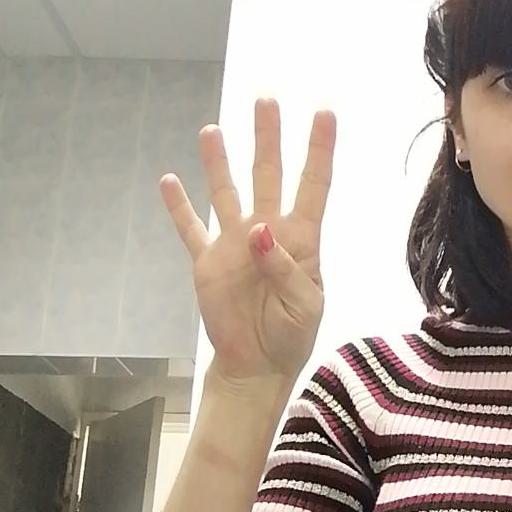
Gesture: four